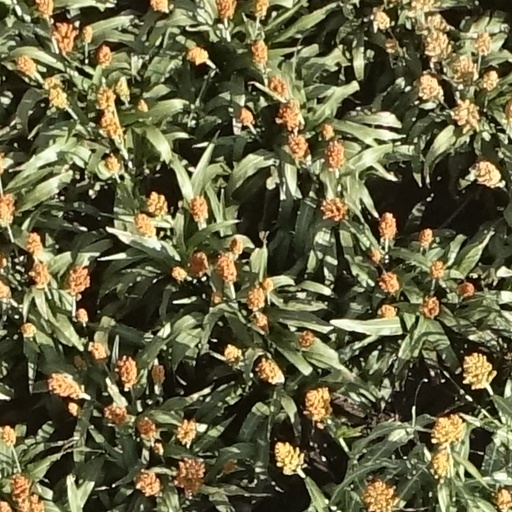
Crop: sorghum